La Ferrière-au-Doyen

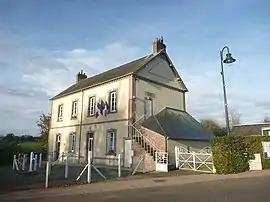
The town hall in La Ferrière-au-Doyen

La Ferrière-au-Doyen is a commune in the Orne department in north-western France.